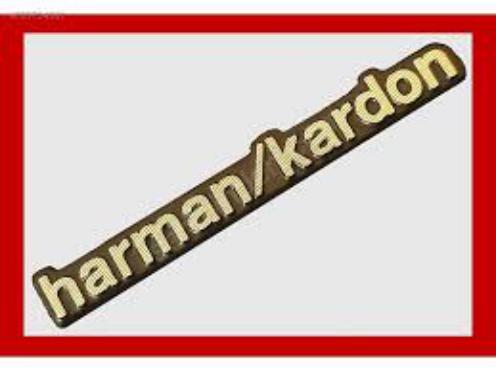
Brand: HARMAN KARDON
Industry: Electronic